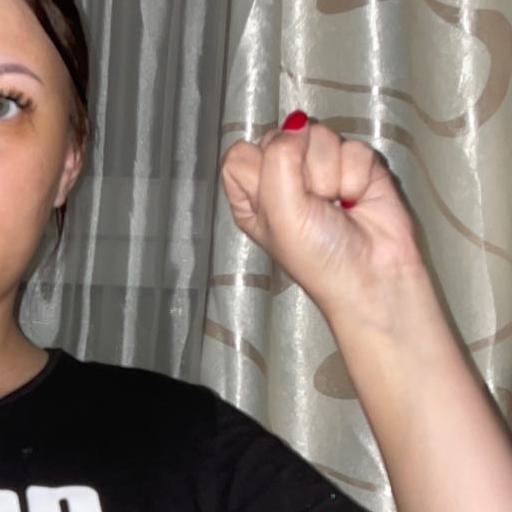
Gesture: fist